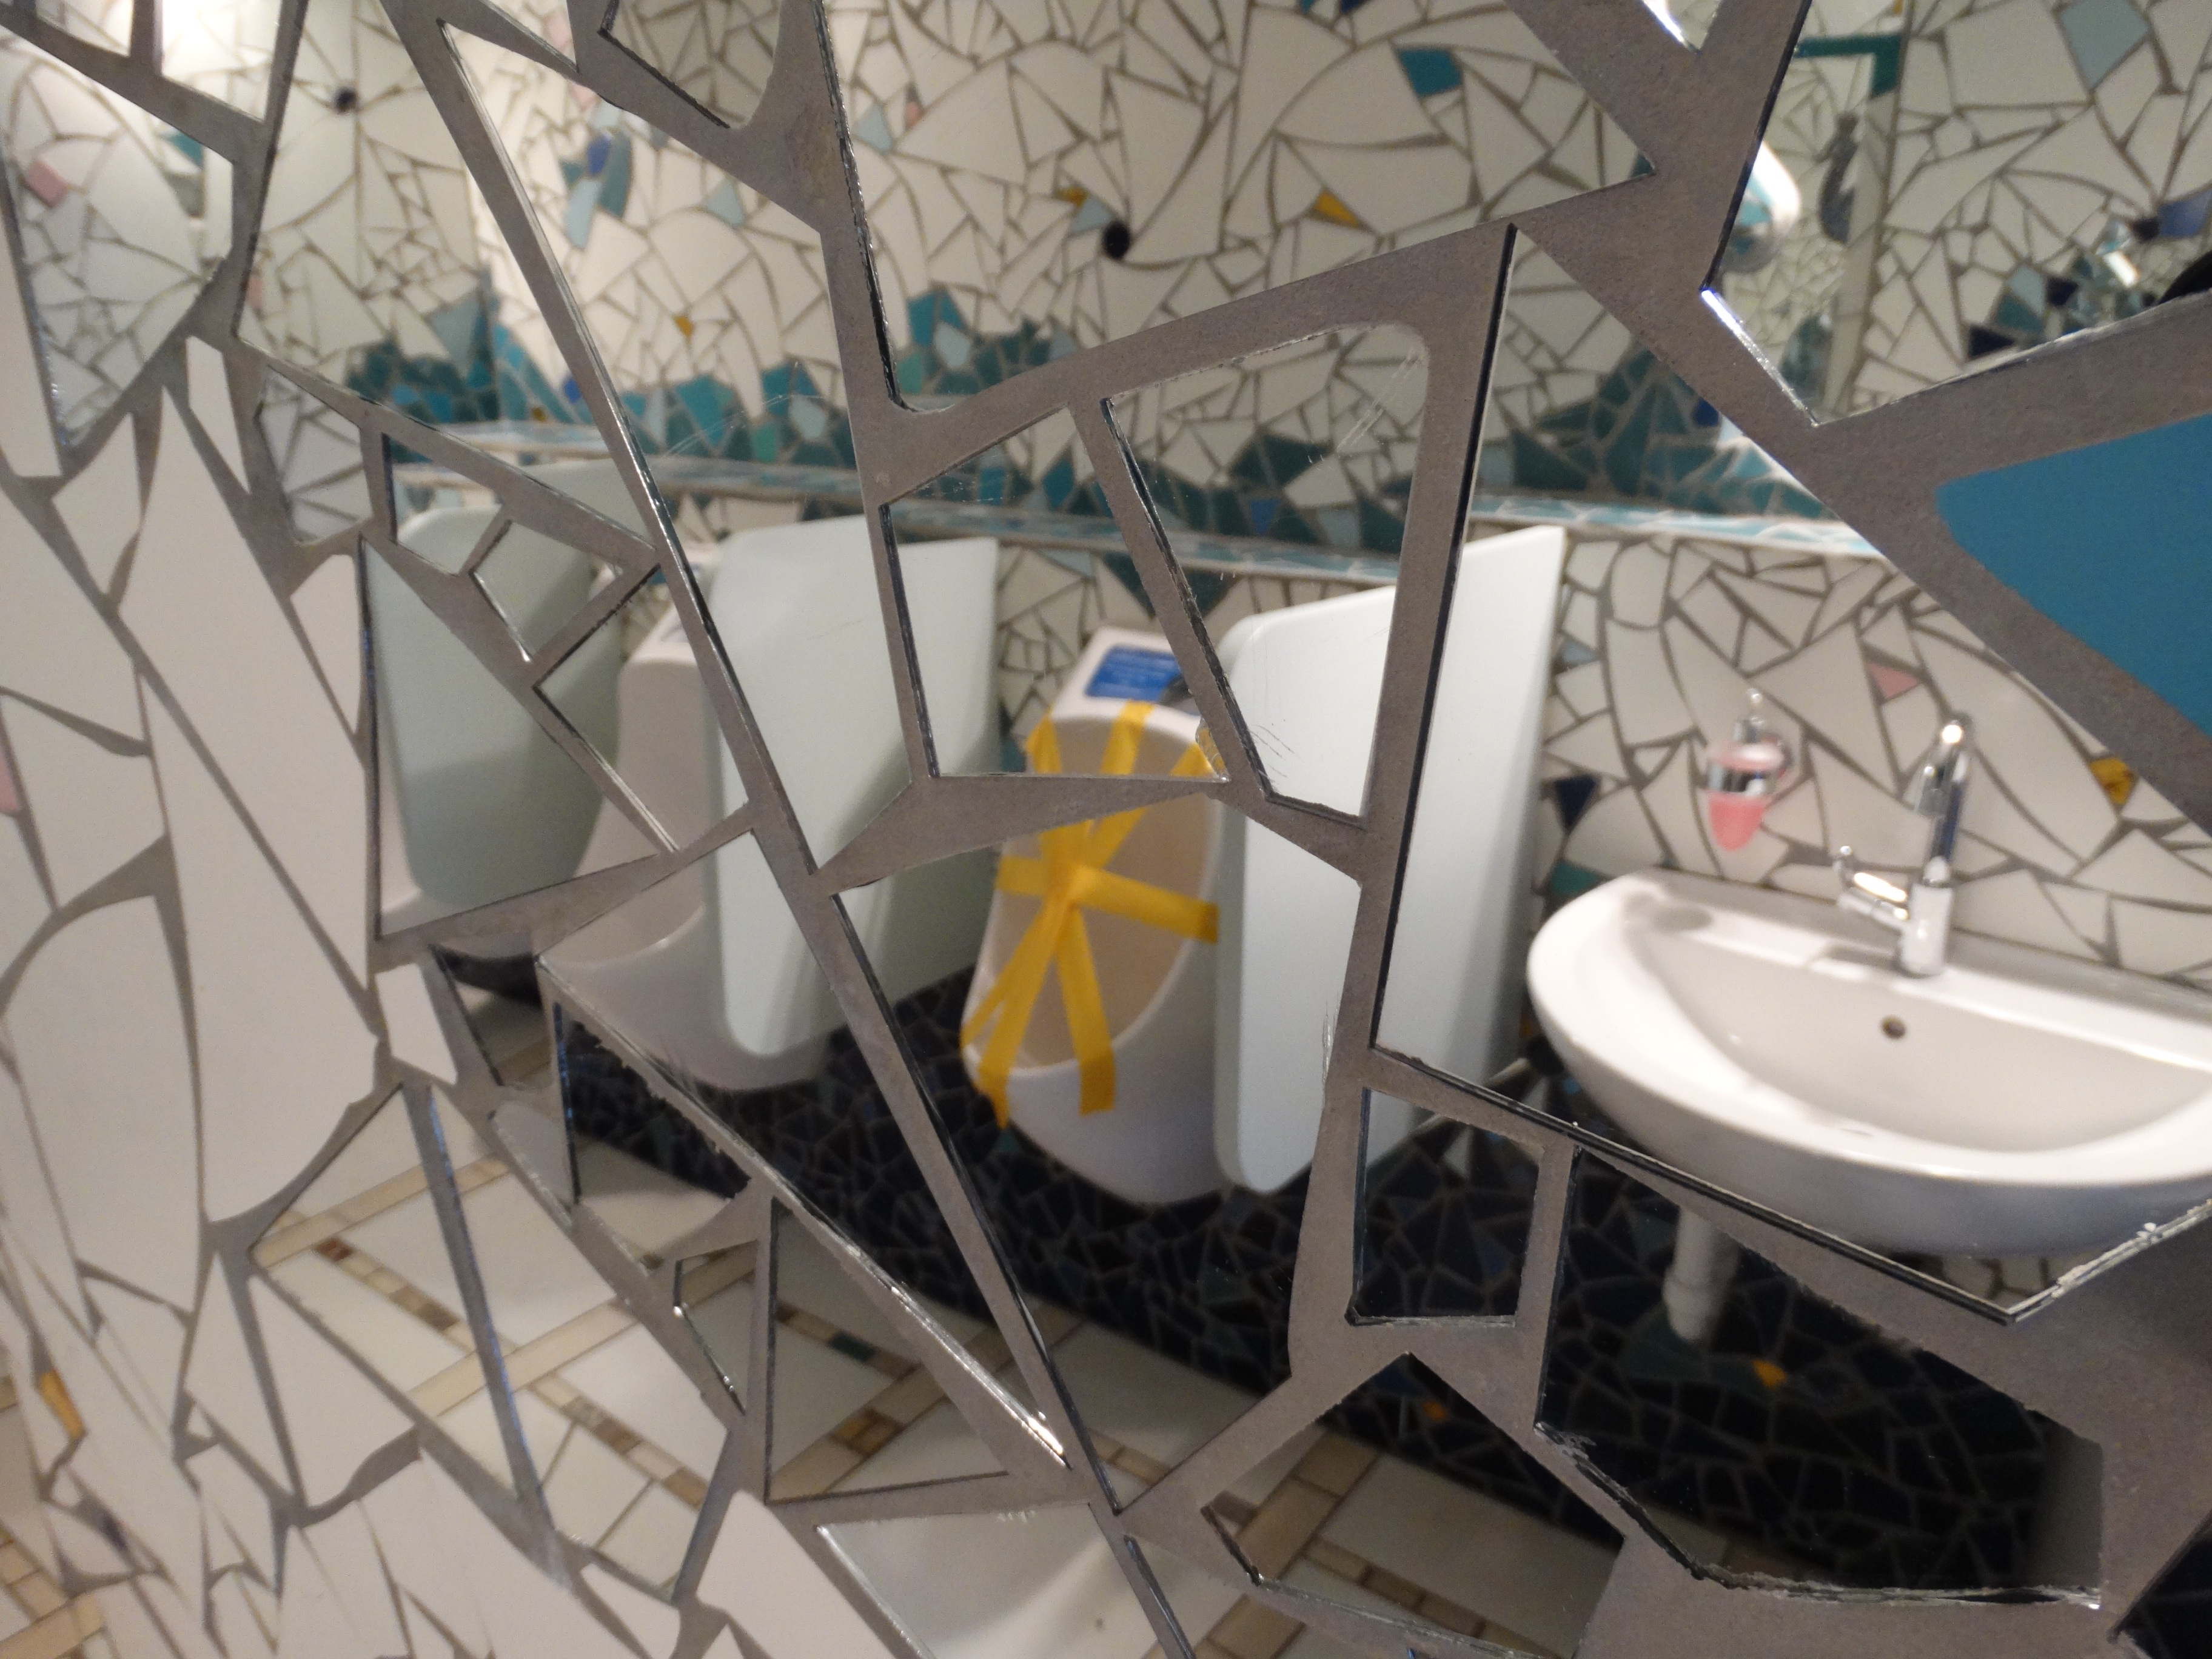
boat, vehicle, ceramic, toilet, art, mirror, mosaic, reflections